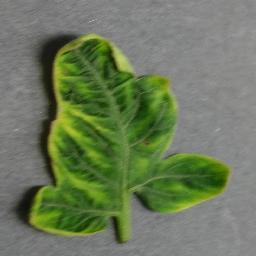
Label: Tomato___Tomato_Yellow_Leaf_Curl_Virus